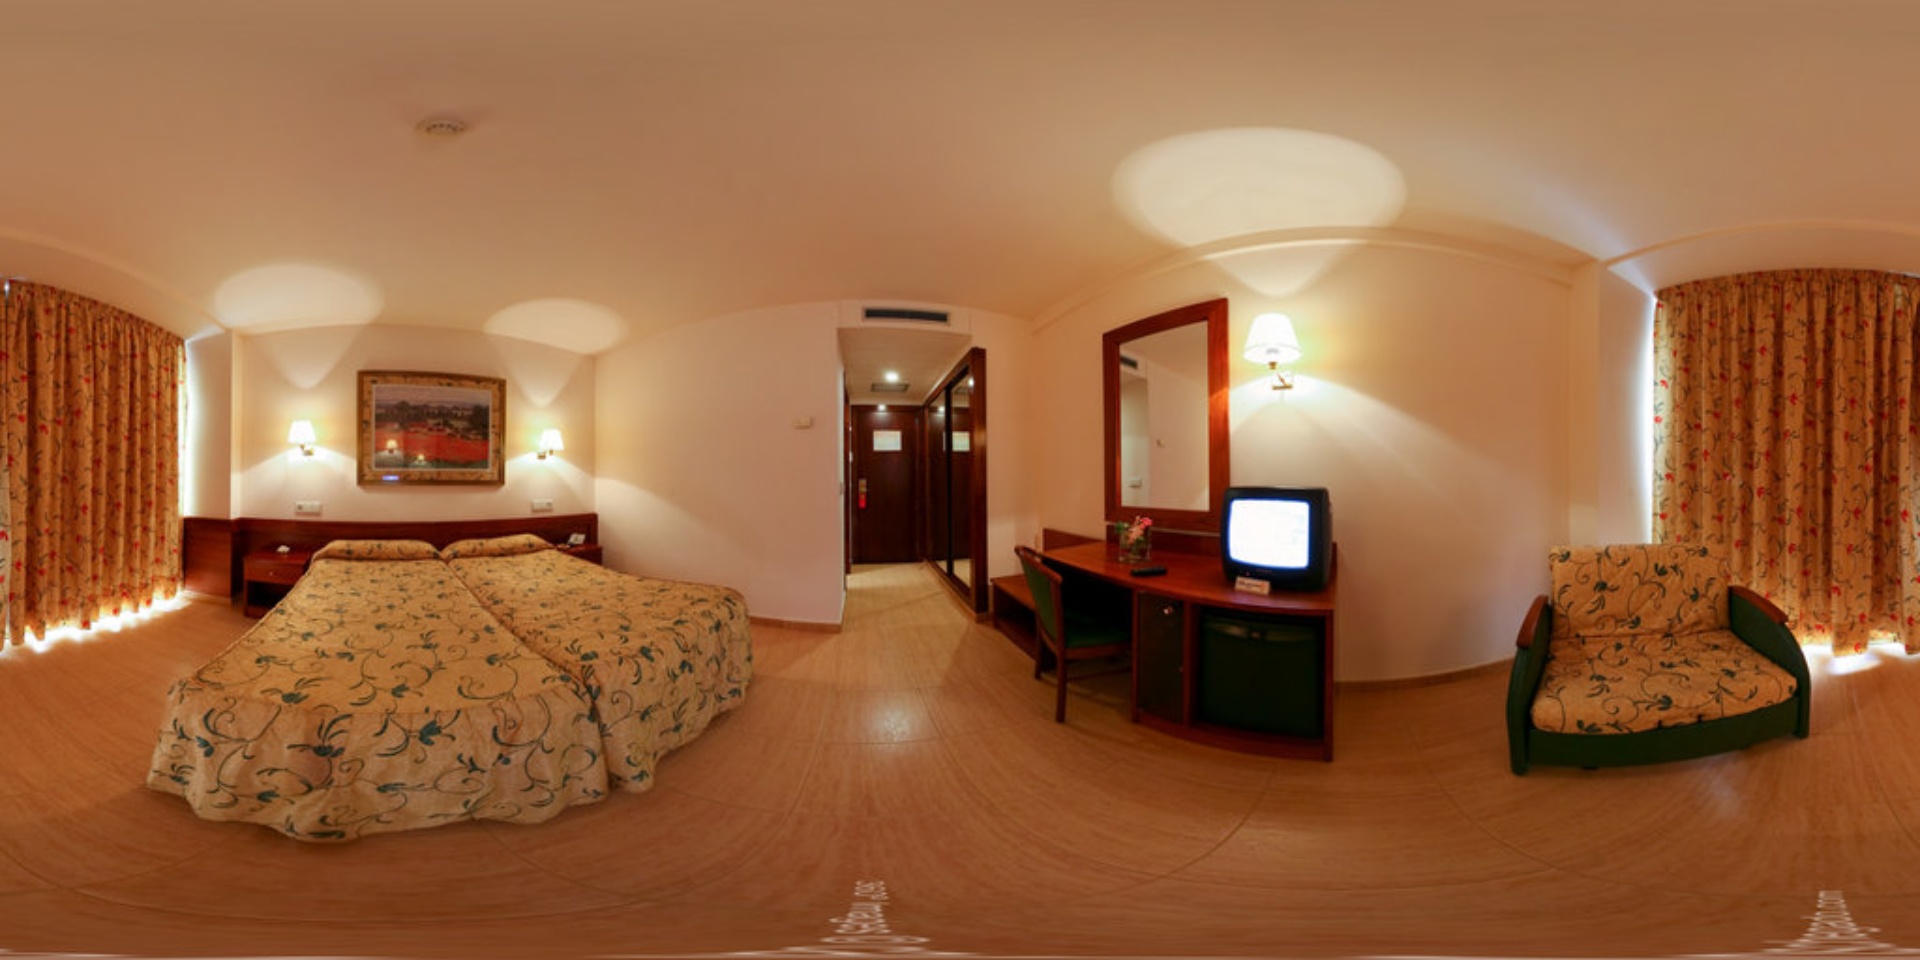
Referred object: the rectangular mirror above the desk

Referred object: Turn right to see the small TV on the desk.

Referred object: the armchair opposite the beds